Hawaiian monk seal

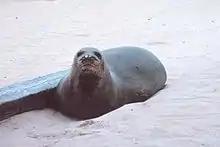
Photo of seal on the beach, looking directly at the photographer

The monk seals are members of the Phocidae. In an influential 1977 paper, Repenning and Ray proposed, based on certain unspecialized features, that they were the most primitive living seals. However, this idea has since been entirely superseded.